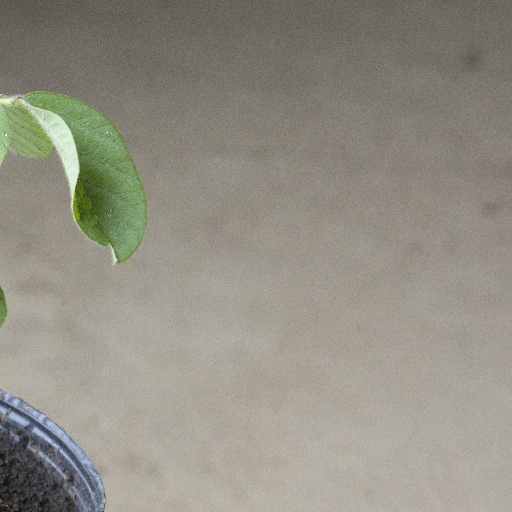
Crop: soybean